Substance abuse

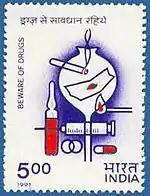
1991 Indian postage stamp bearing the slogan – "Beware of drugs"

Attempts by government-sponsored drug control policy to interdict drug supply and eliminate drug abuse have been largely unsuccessful. In spite of the huge efforts by the U.S., drug supply and purity has reached an all-time high, with the vast majority of resources spent on interdiction and law enforcement instead of public health. In the United States, the number of nonviolent drug offenders in prison exceeds by 100,000 the total incarcerated population in the EU, despite the fact that the EU has 100 million more citizens.